Bangladesh Liberation War

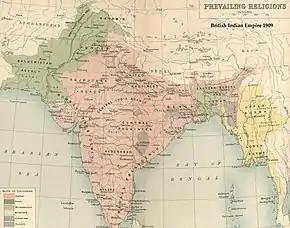
A map of the British Raj in 1909 showing Muslim majority areas in green, including modern-day Bangladesh in the east and Pakistan in the west

Before the Partition of British India, the Lahore Resolution initially envisaged separate Muslim-majority states in British India's eastern and northwestern zones. A proposal for an independent United Bengal was mooted by Prime Minister Huseyn Shaheed Suhrawardy in 1946 but opposed by the colonial authorities. The East Pakistan Renaissance Society advocated the creation of a sovereign state in eastern British India.